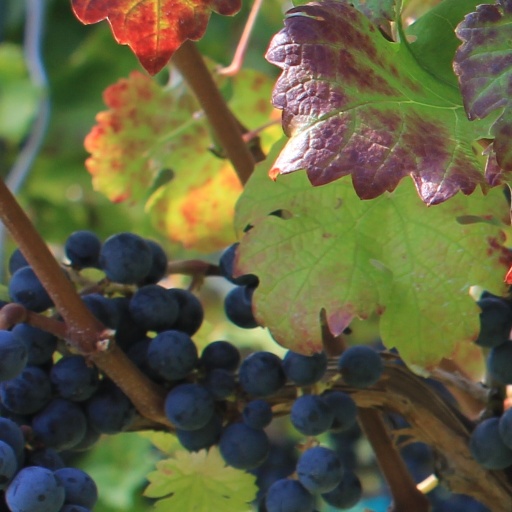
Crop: grape